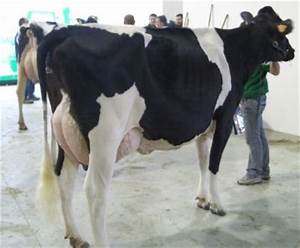
Label: mucca